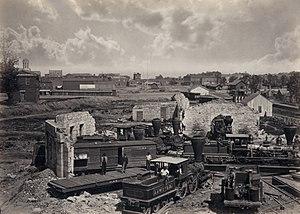
La campagne d'Atlanta regroupe les manœuvres militaires et les combats qui se déroulèrent, à l'été 1864, sur le théâtre occidental de la guerre de Sécession, dans le nord-ouest de la Géorgie et autour d'Atlanta.